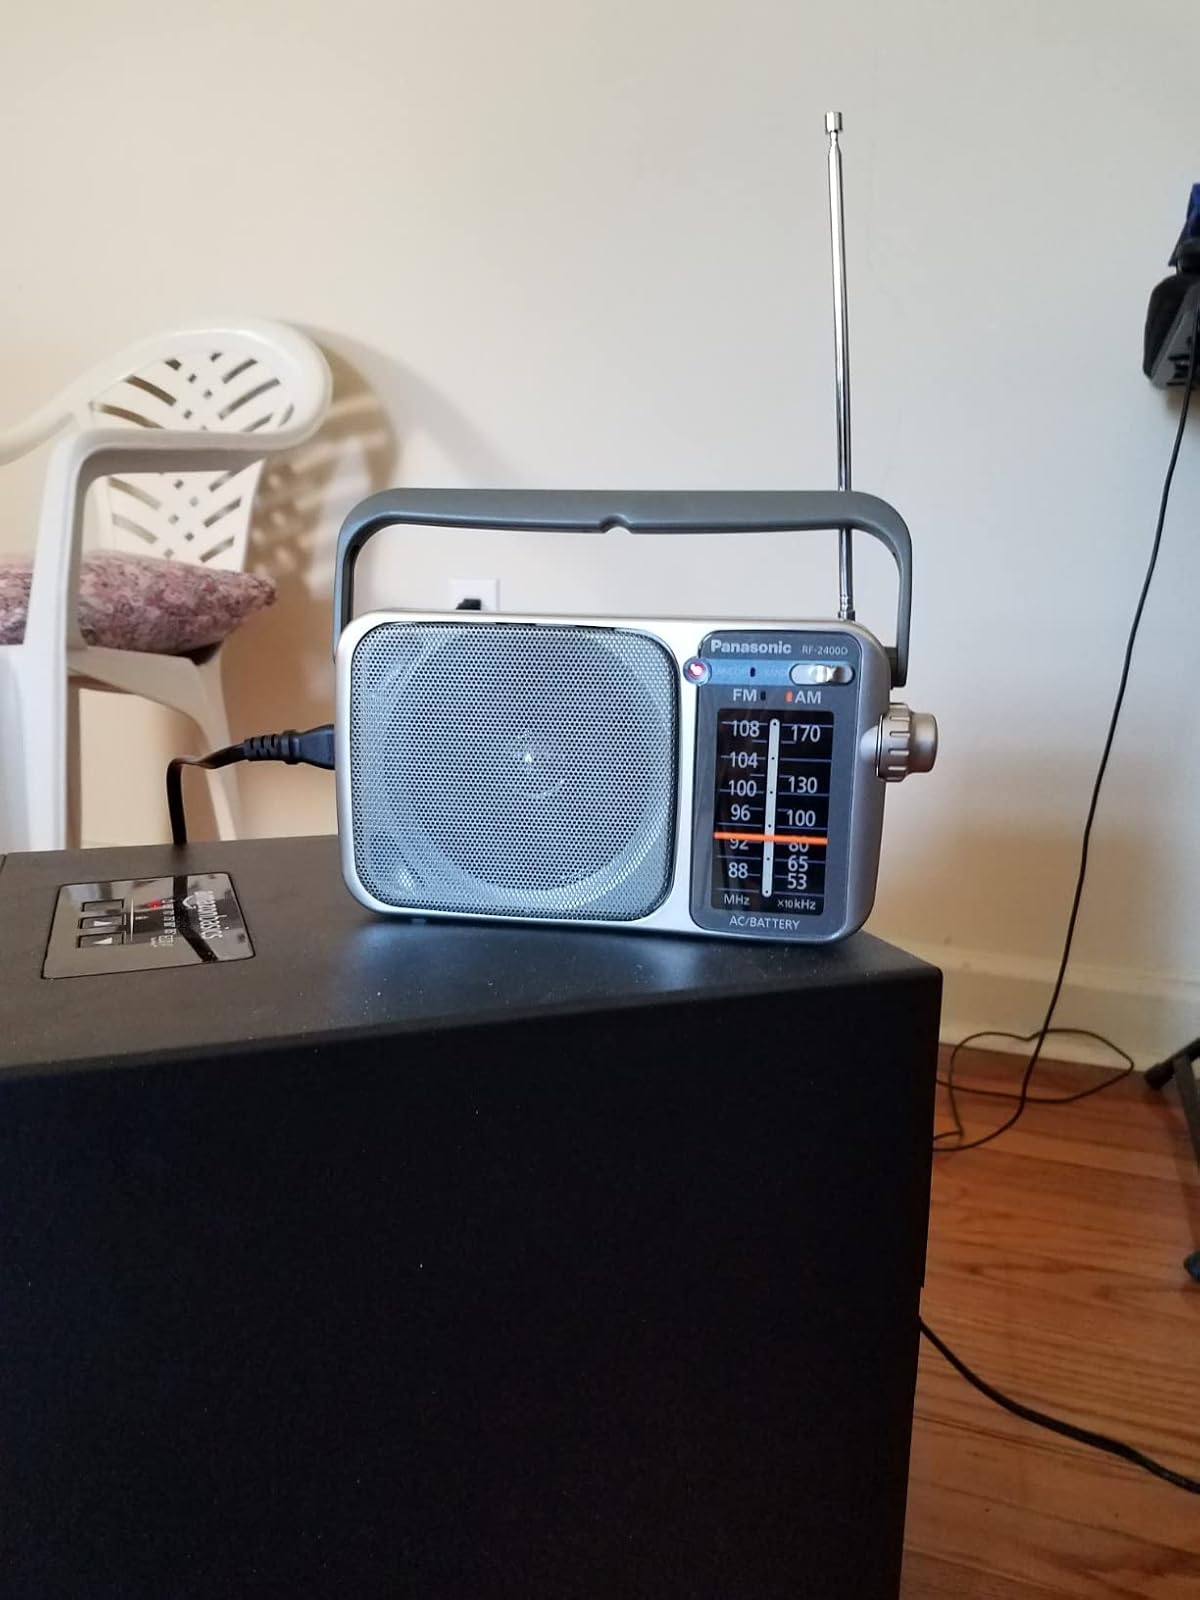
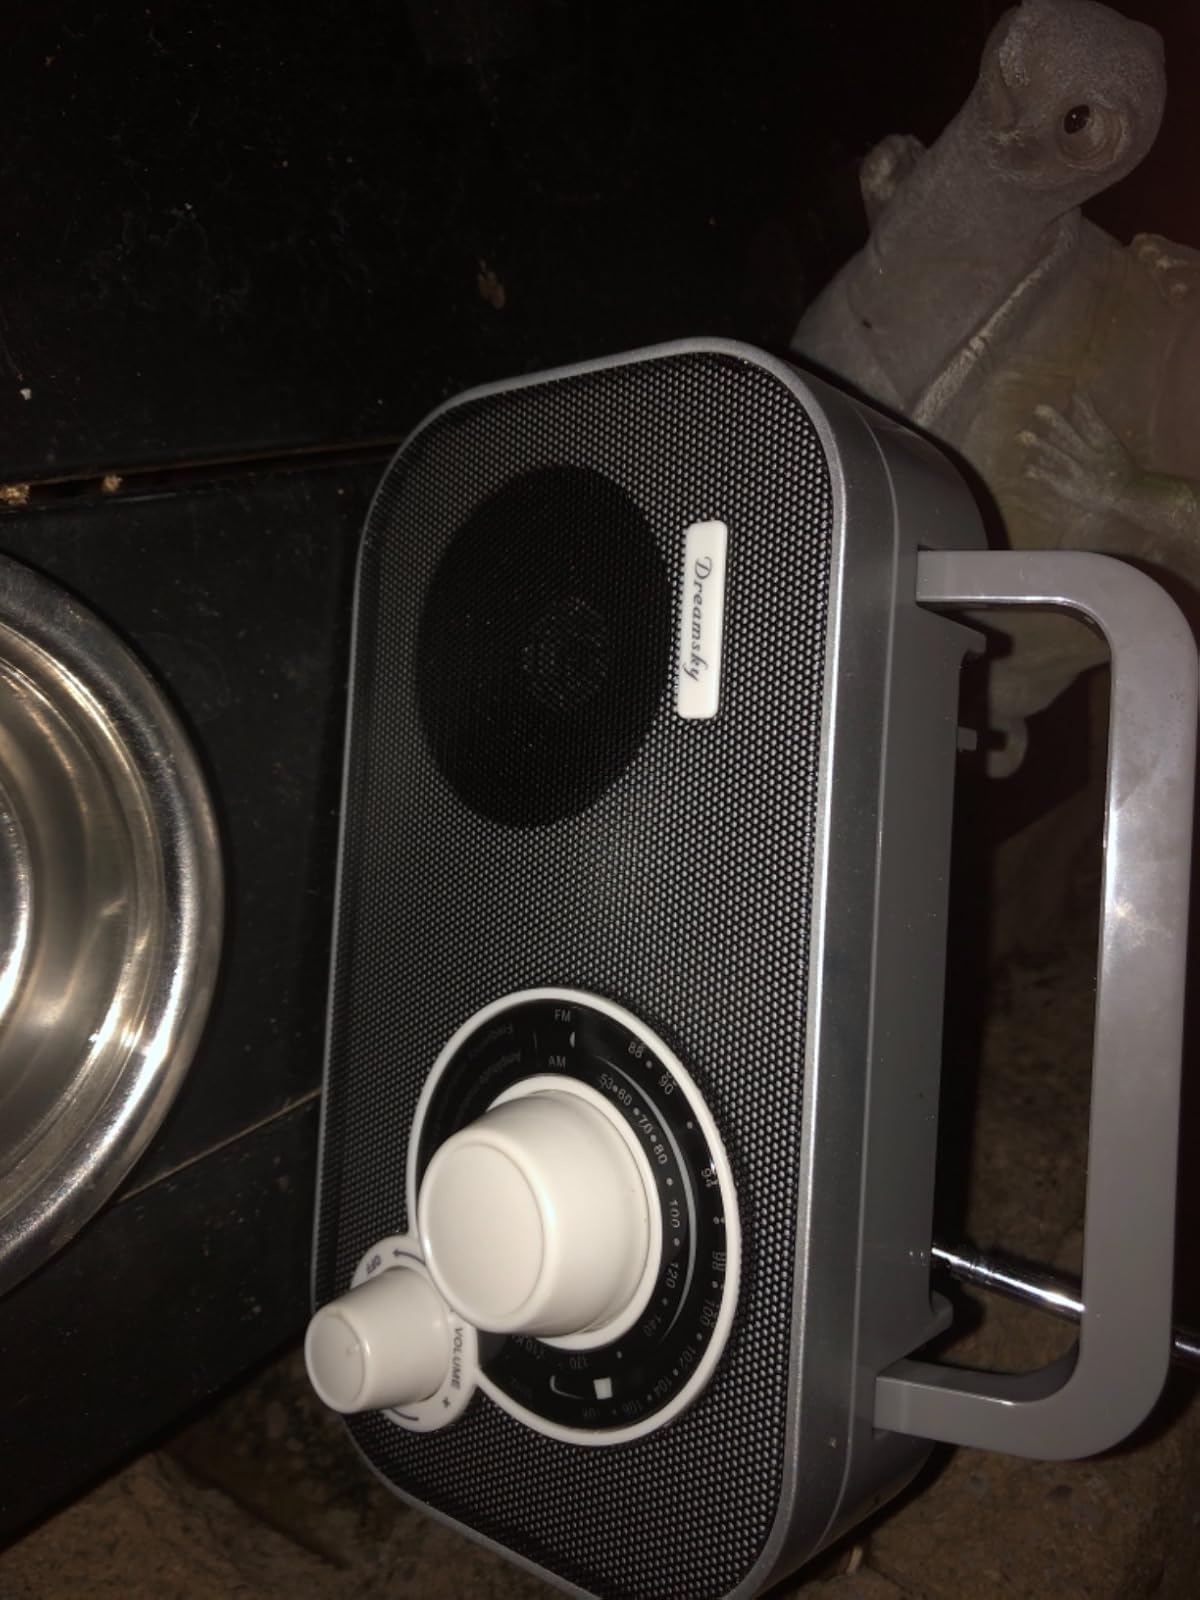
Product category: radio
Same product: no